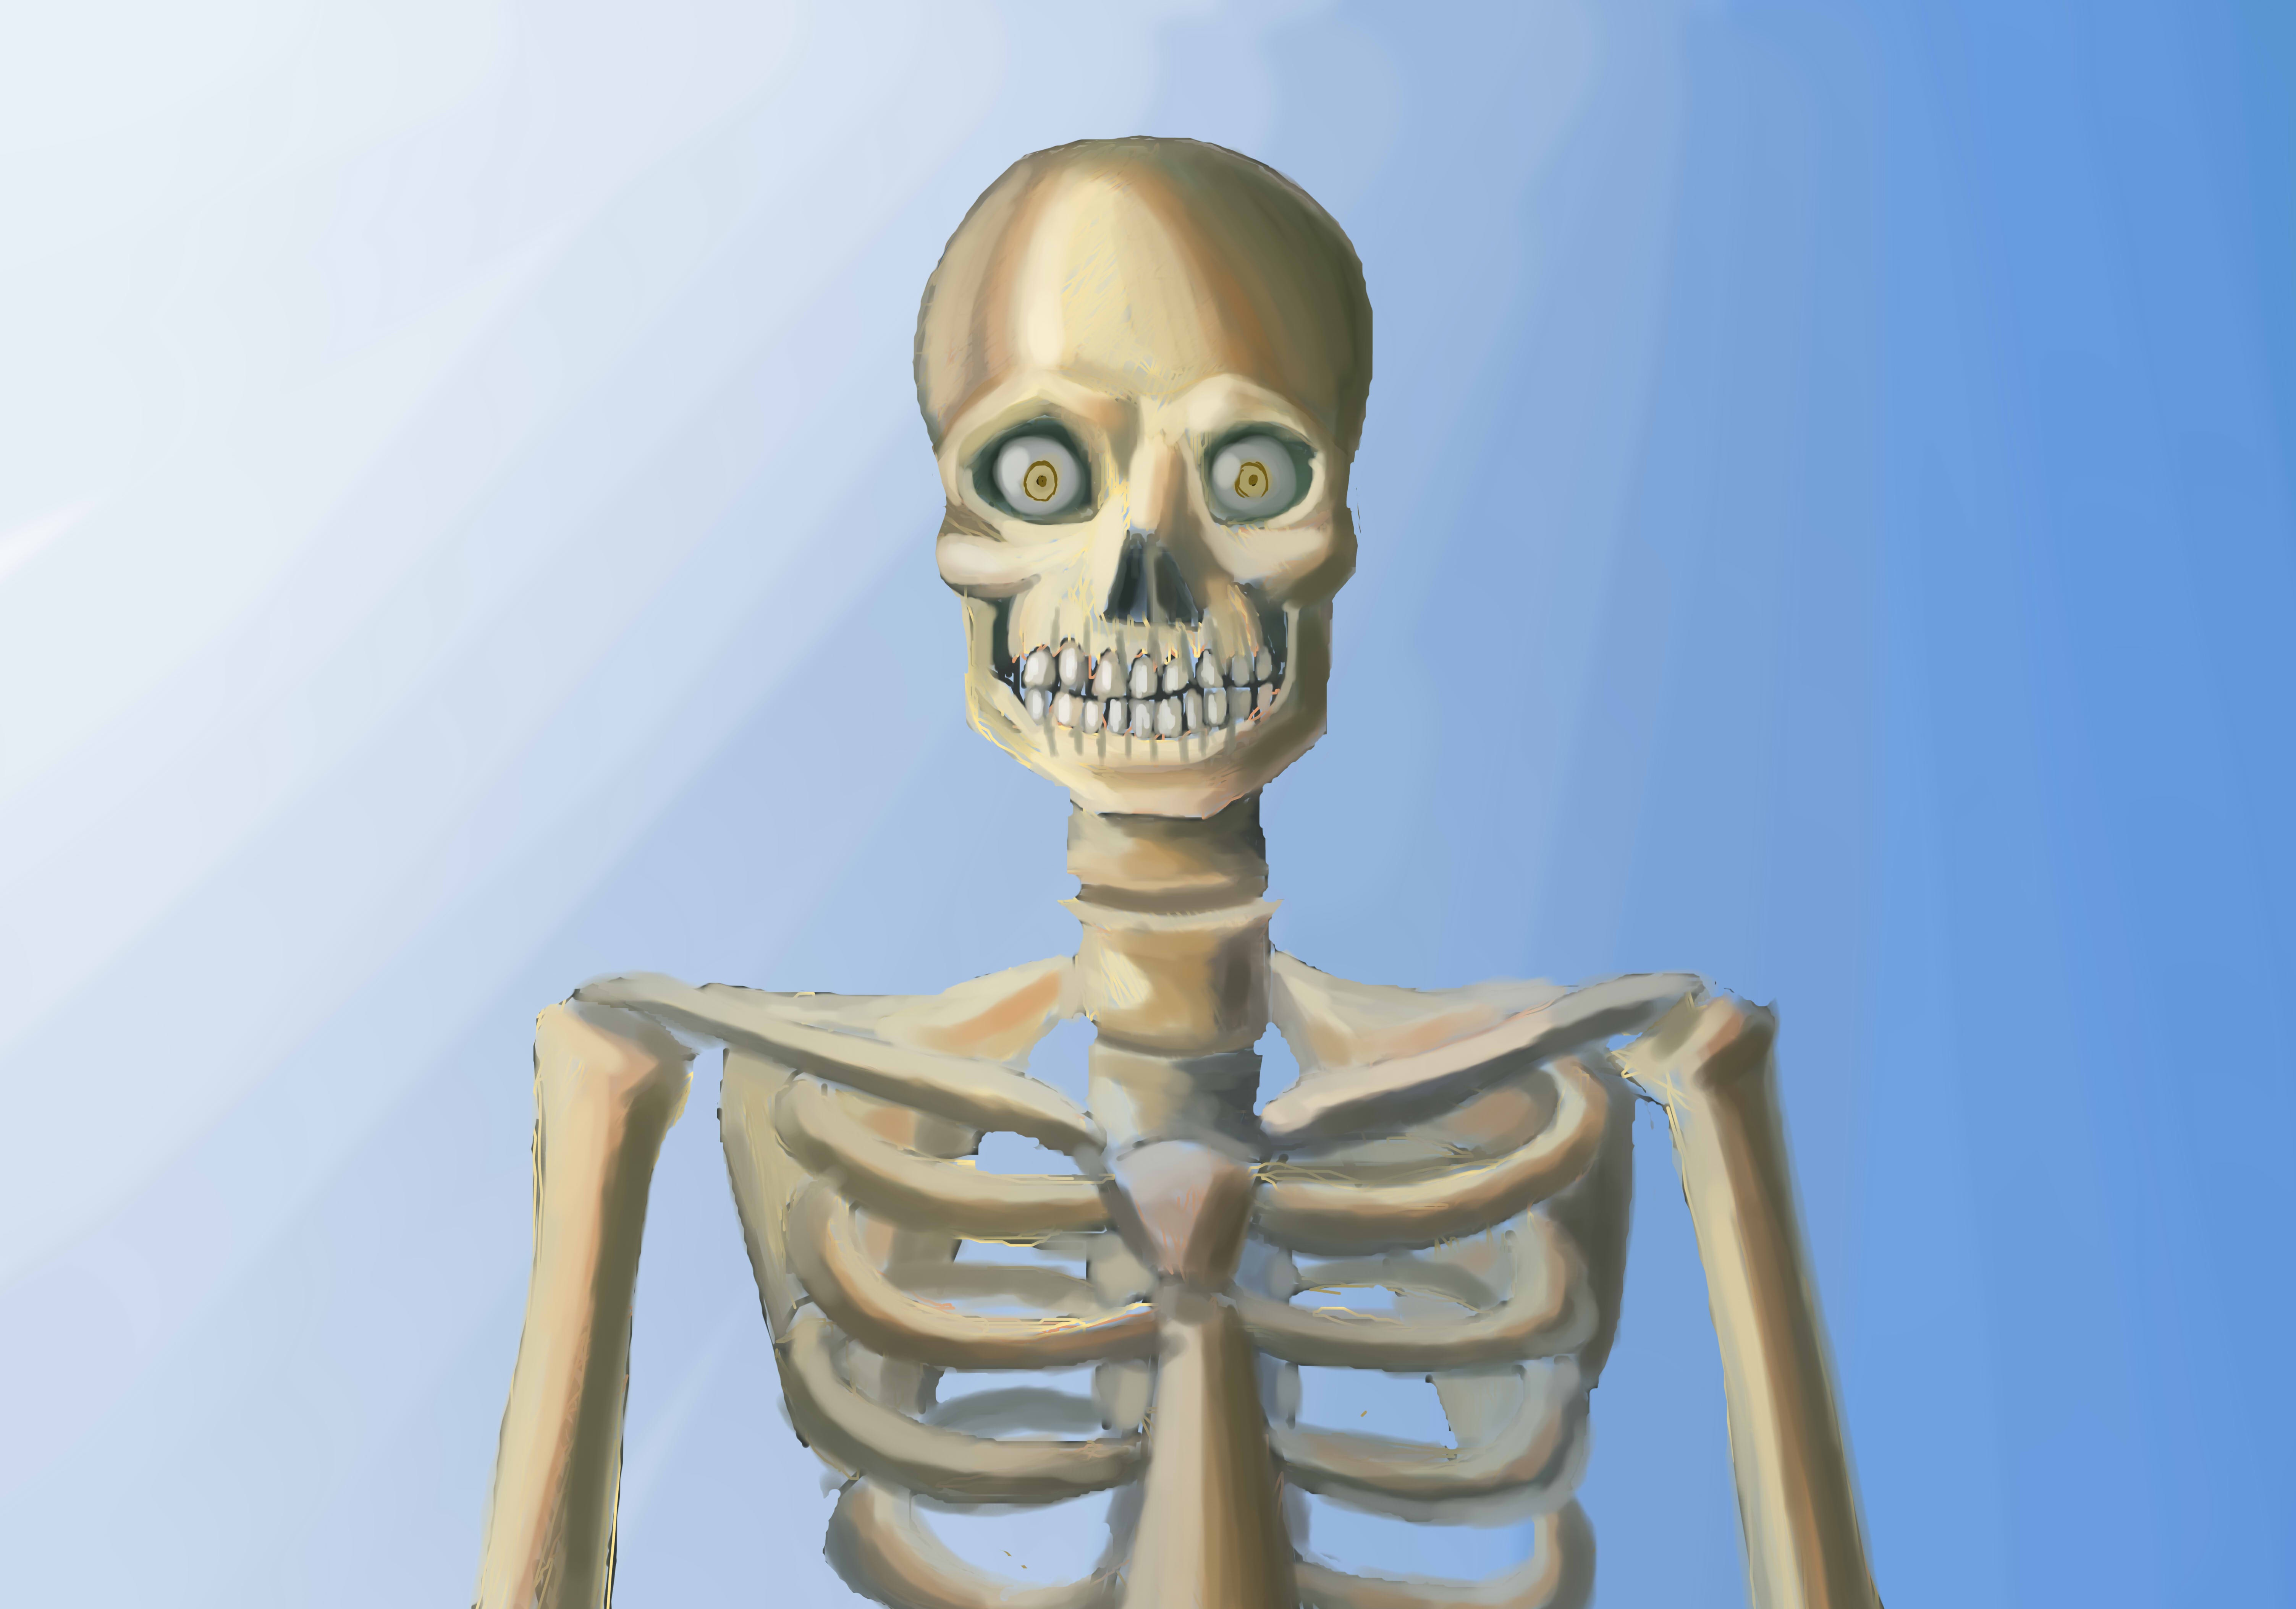
muscle, painting, watercolor, human body, sculpture, art, drawing, illustration, head, skeleton, skinny, goggle eye